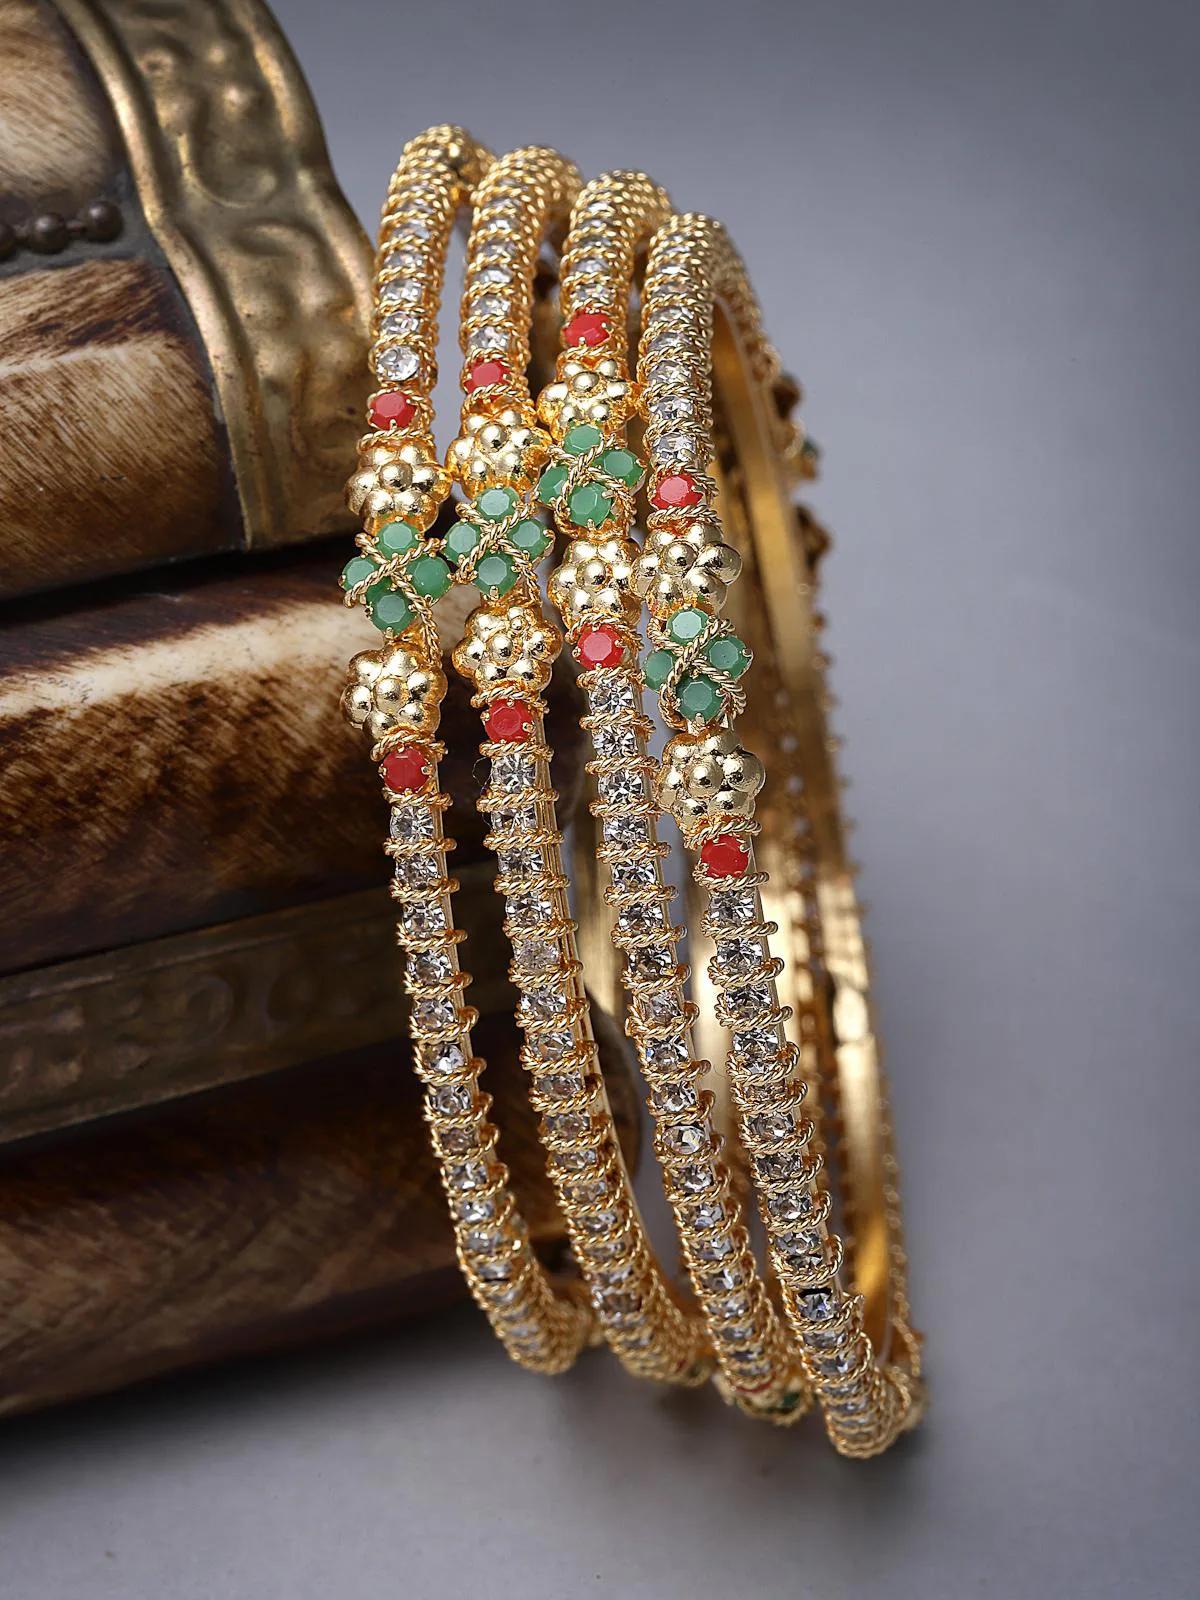
Sukkhi Graceful Gold Plated Multicolor White AD Stones Studded Set of 4 Thin Bracelet Bangle Set Jewellery for Women & Girls|Latest Design|Birthday Anniversary Gift for Women|B105903_2.8
Type: Bracelets & Bangles
Brand: Sukkhi
Price: Rs. 372
 Step into grace with the Sukkhi Graceful Gold Plated Thin Bracelet Bangle Set for Women & Girls. This set of four captivates with a delightful blend of multicolor hues and white AD stones, showcasing the latest design trends. The gold-plated finish adds a touch of sophistication to any ensemble. Sized at 2.4, 2.6 and 2.8, these thin bracelets make for a perfect birthday or anniversary gift, celebrating contemporary style and timeless beauty for the special women in your life.Disclaimer:There may be slight variation in shade and colour due to photographic effects and monitor settings
Included: 4 Bangles